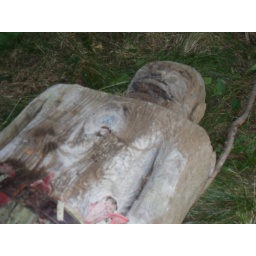
wooden man in yard of abandonded home